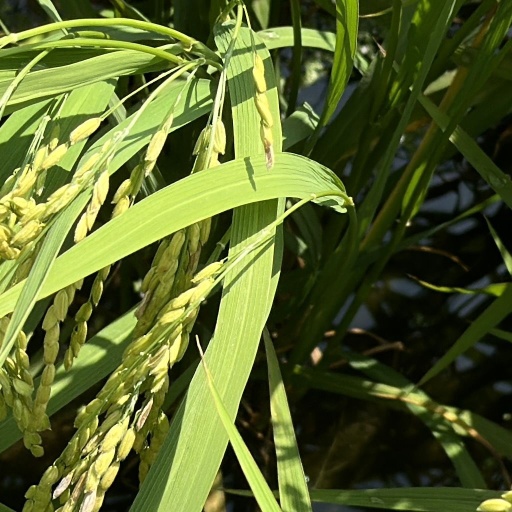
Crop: rice